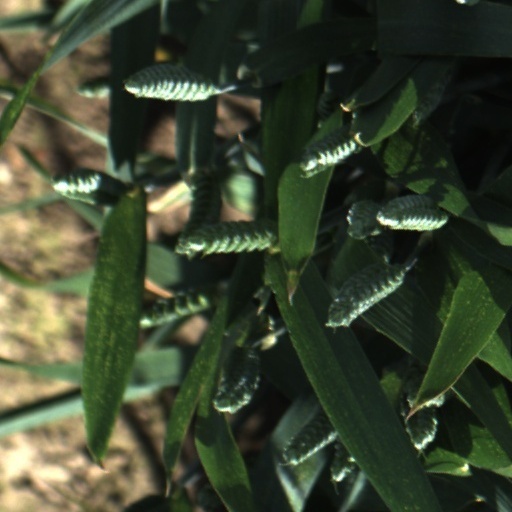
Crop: wheat